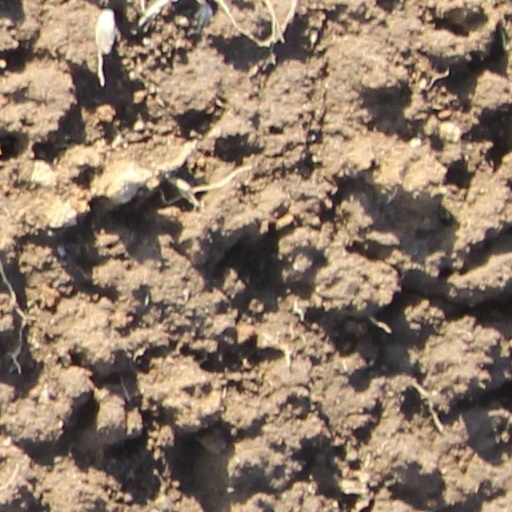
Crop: wheat